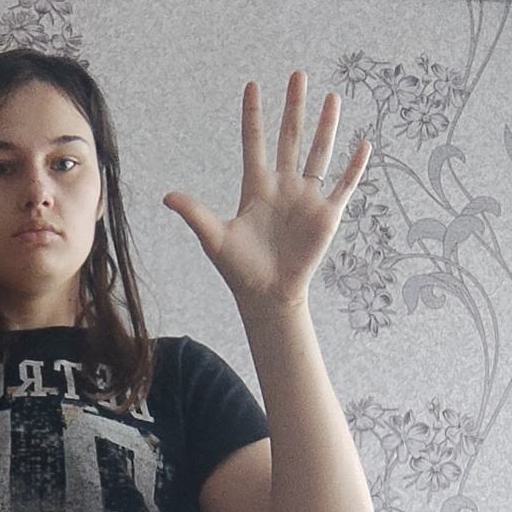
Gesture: palm